Mistwalker

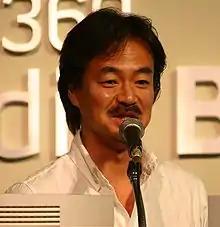
Studio founder Hironobu Sakaguchi at the 2006 Tokyo Game Show

Mistwalker was founded in Honolulu, Hawaii by Hironobu Sakaguchi, who had worked at Square since its formation in 1983. He notably conceived and helped develop the role-playing video game "Final Fantasy", which saved the company's finances at the time and began a franchise of the same name. Sakaguchi lost prominence within Square with "", a CGI film based on the "Final Fantasy" property that he directed. A highly ambitious title, it greatly exceeded its budget and was a box office bomb, which damaged Square's finances, delayed their planned merger with Enix, and prompted Sakaguchi to step away from direct involvement with future Square productions. In 2001, with Square in the red for the first time since inception, Sakaguchi resigned from his position at Square along with two other senior executives. His main reason for this was the growing administrative duties he was having to handle in his senior position, something that kept him away from game production. He signed an agreement with Square to act as executive producer for "Final Fantasy" games.